Gérard de Sède

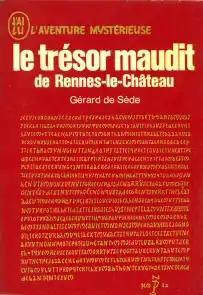
"Le Trésor Maudit de Rennes-le-Chateau", 1968

De Sède and Plantard collaborated next on the subject of Rennes-le-Château, resulting in the publication of "L'Or de Rennes" in 1967.